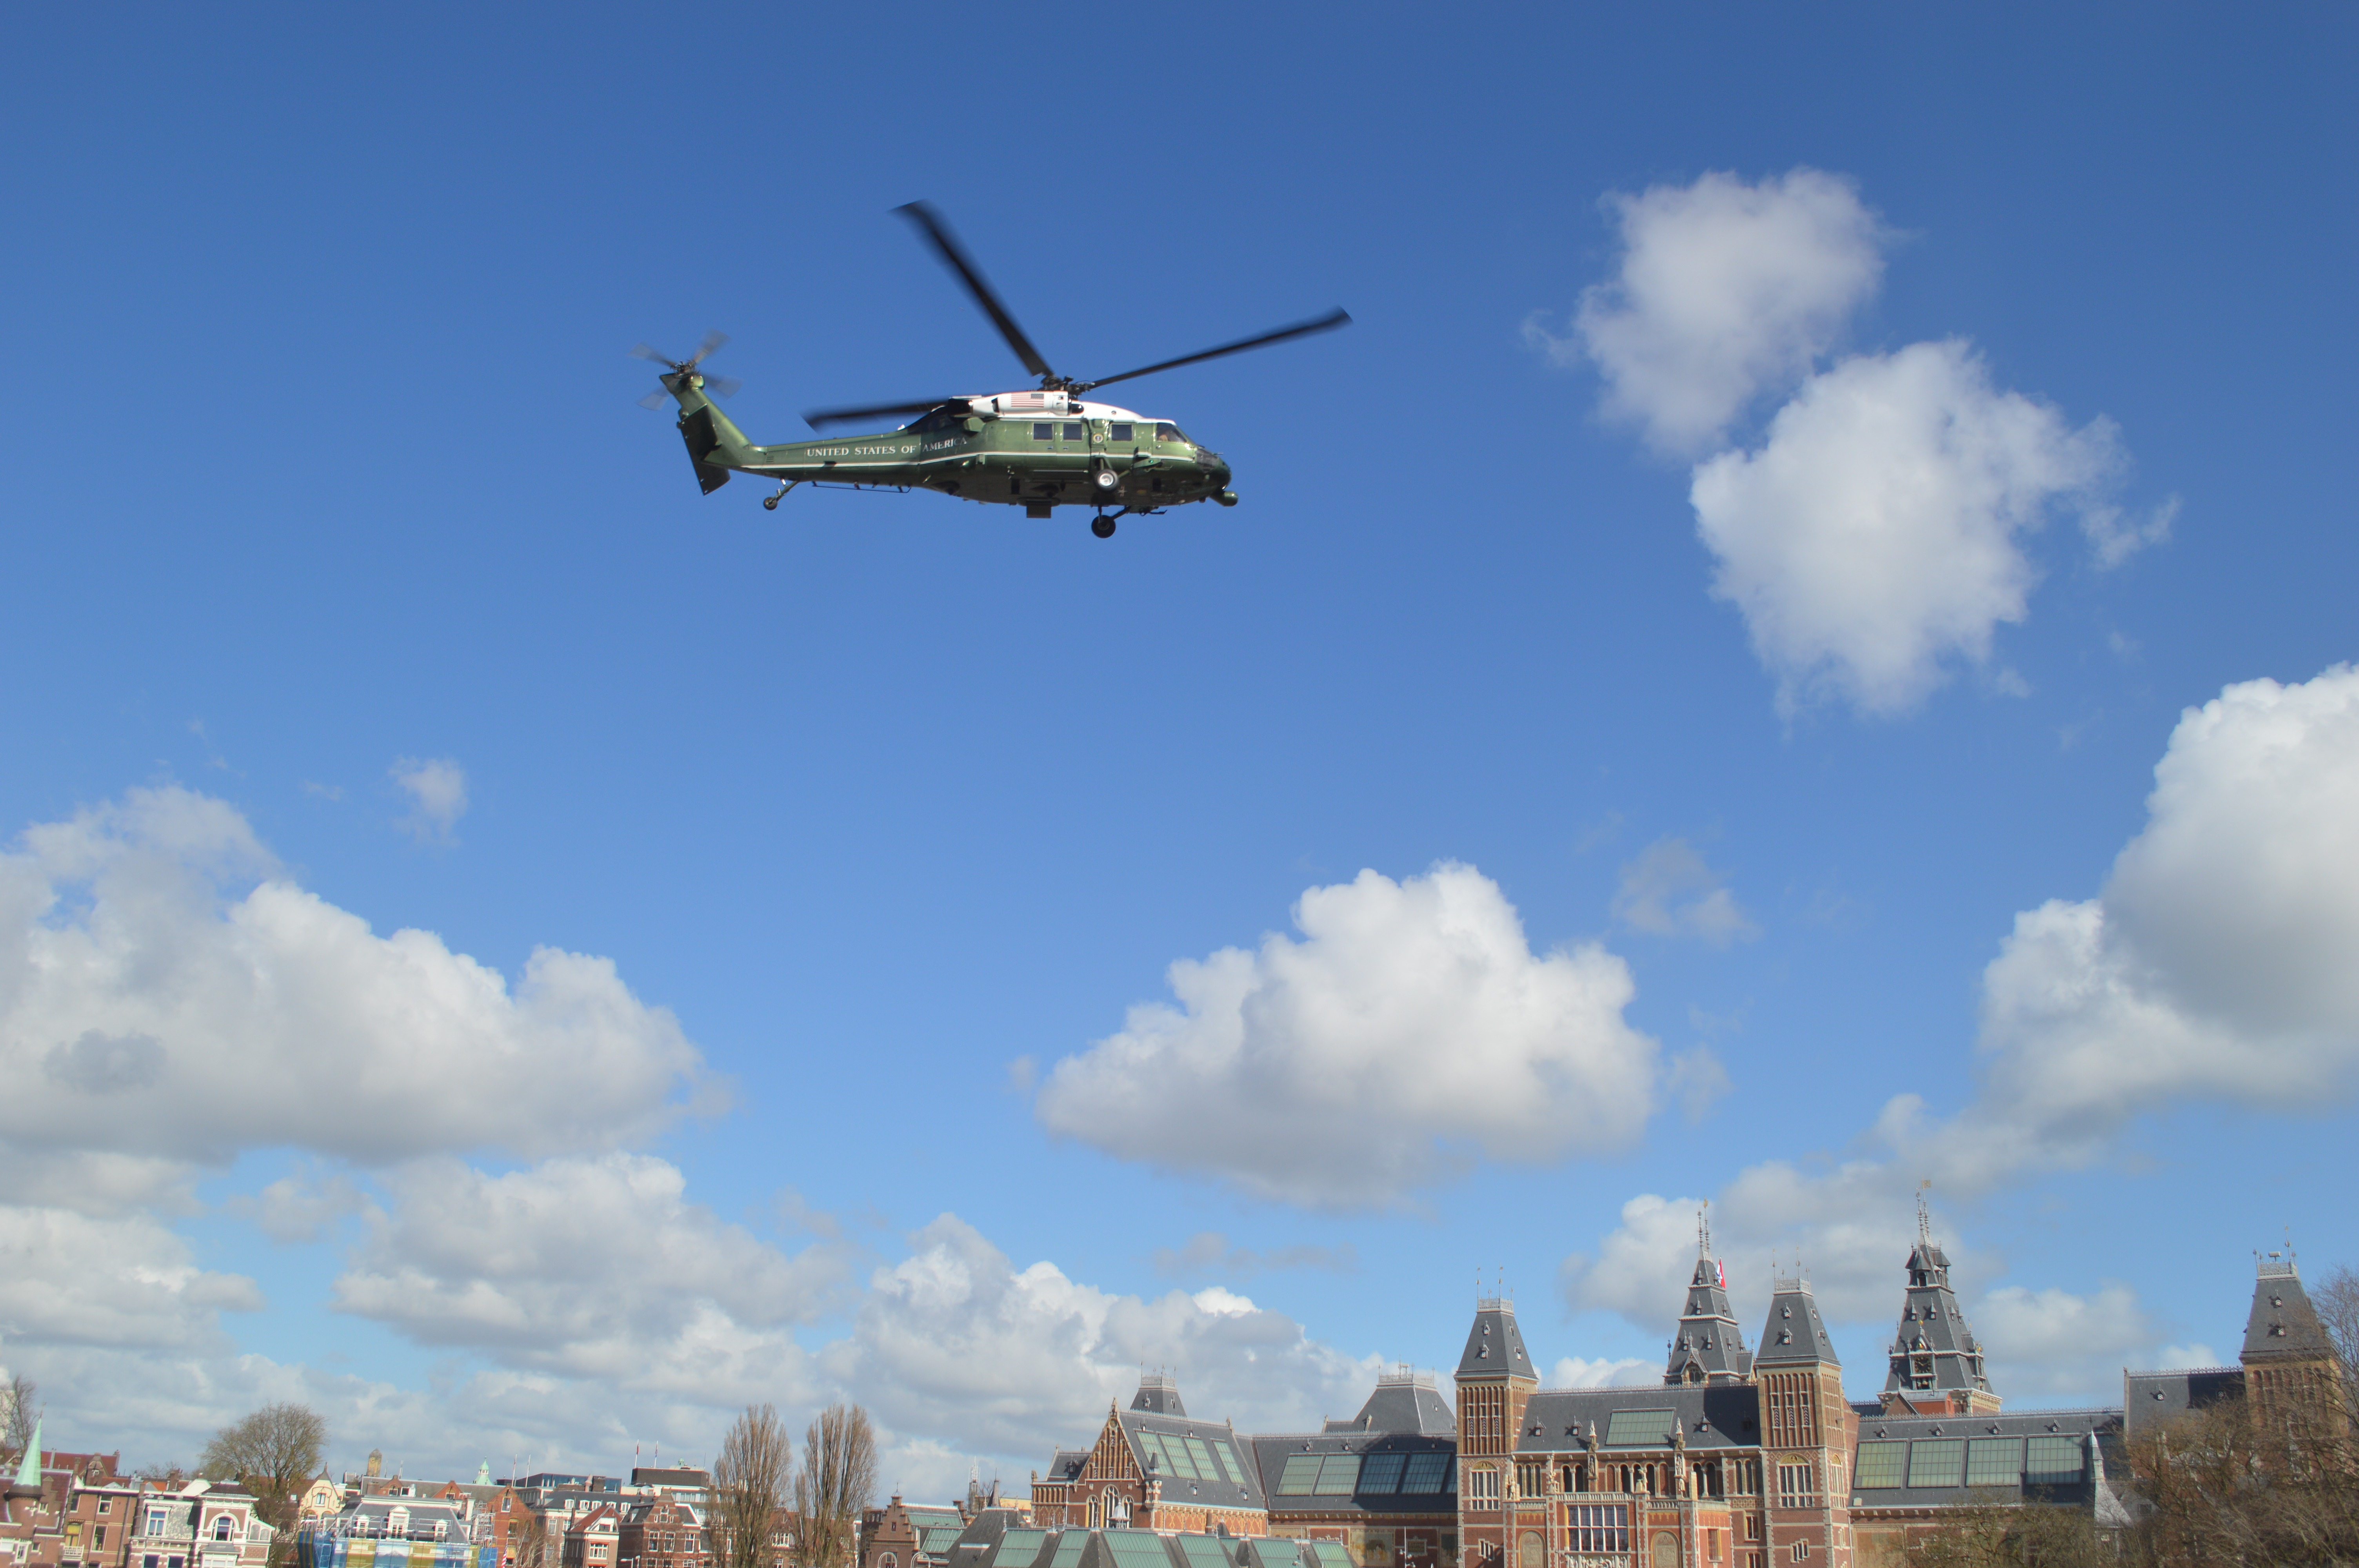
aircraft, vehicle, aviation, flight, helicopter, amsterdam, rijksmuseum, obama, rotorcraft, atmosphere of earth